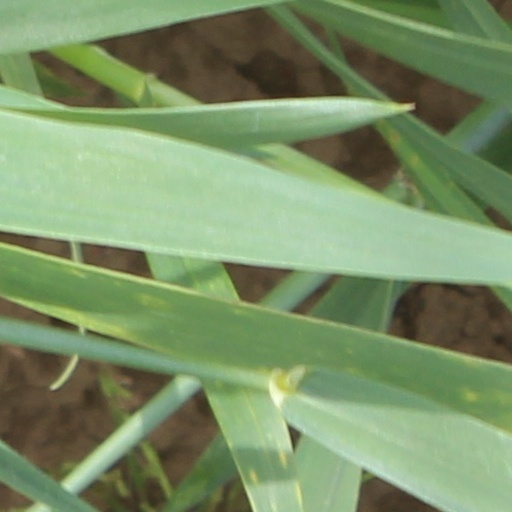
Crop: wheat